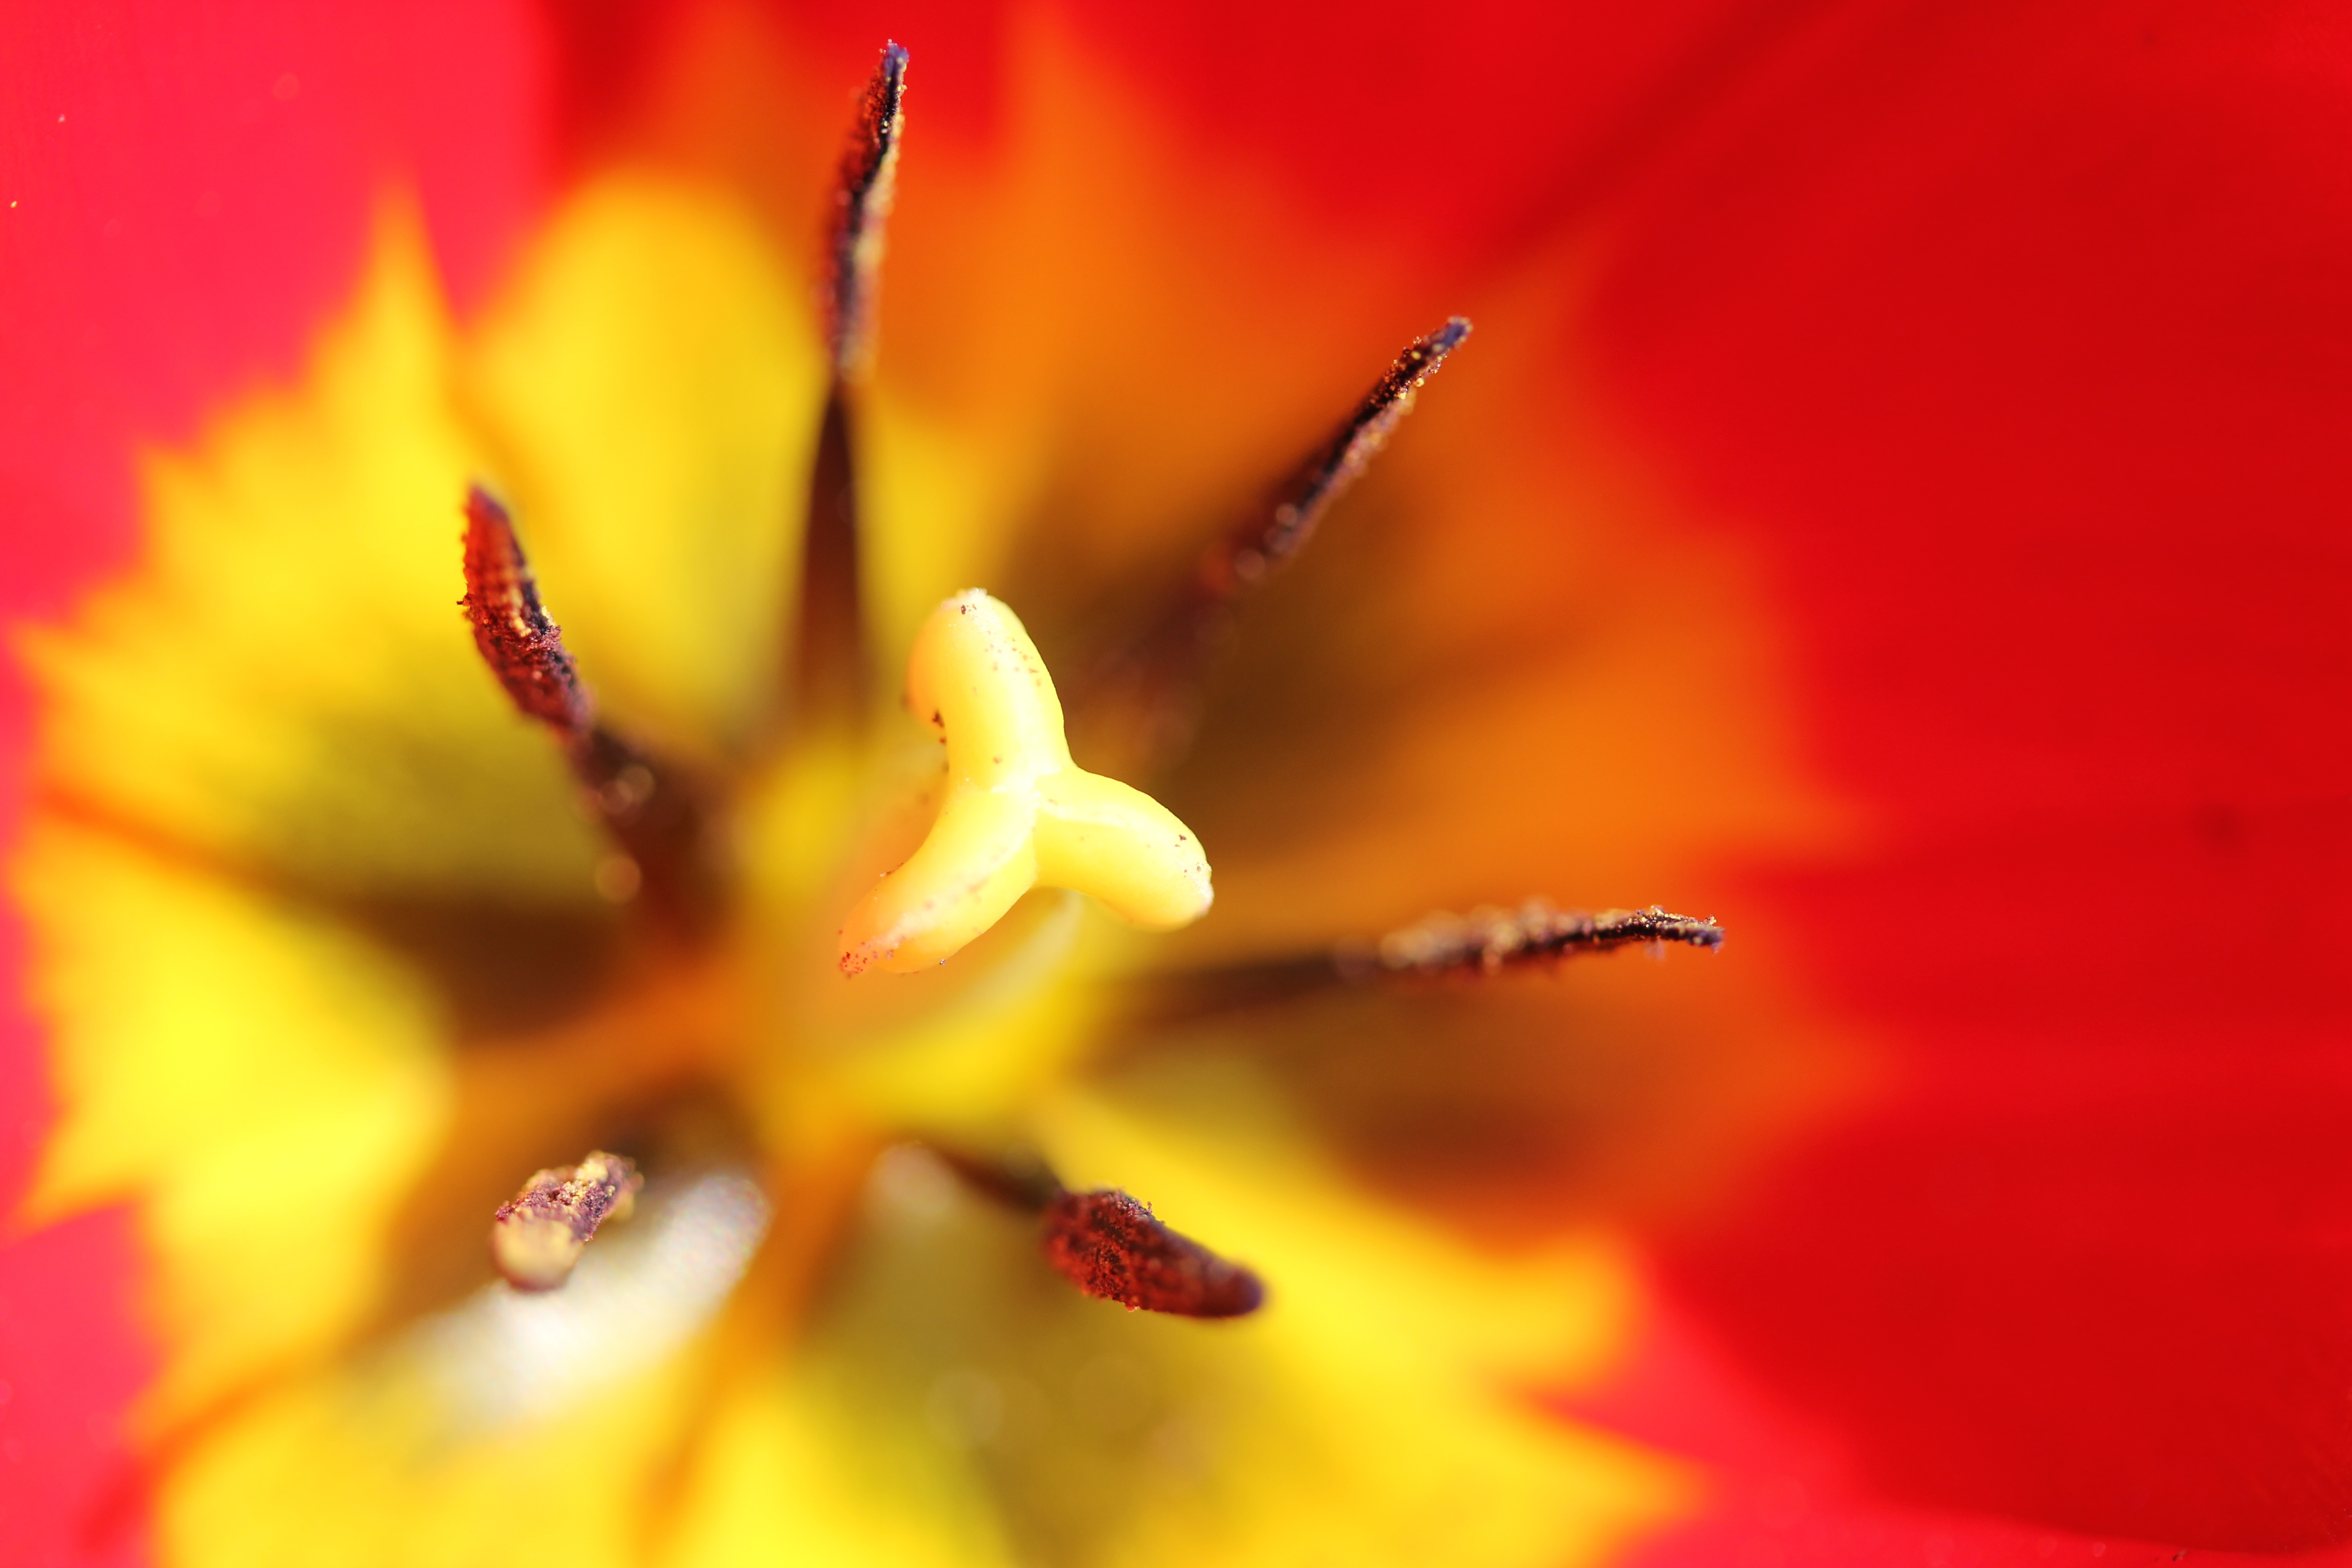
blossom, plant, photography, sunlight, leaf, flower, petal, pollen, red, macro, romantic, yellow, flora, close up, pistil, macro photography, flowering plant, flower heart, tulip field, plant stem, computer wallpaper, land plant